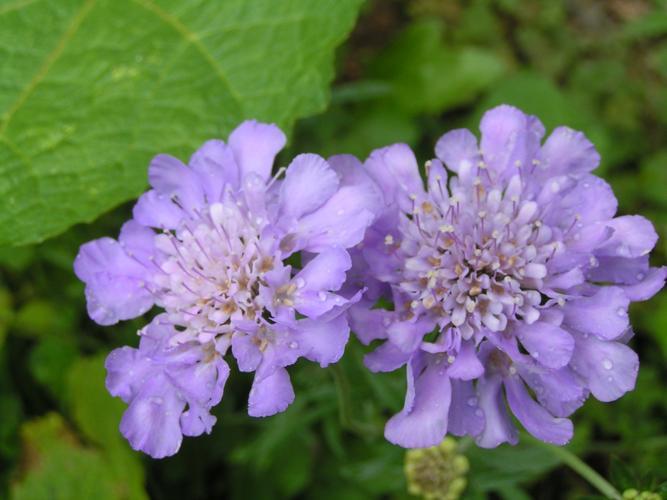
Label: pincushion flower